County statistics of the United States

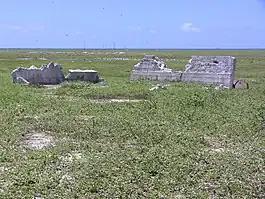
Baker Island, U.S. Minor Outlying Islands — one of the 8 county-equivalents with zero people

This list was generated by dividing the population by the land area. All county equivalents are included. The list is dominated by just a few states: Alaska, Montana, and Texas together comprise about two-thirds of the entries. The Unorganized Borough is not included here as a unit, but its census areas (non-governmental entities) are. If the census areas were removed from the list, the Unorganized Borough would rank fourteenth with a density of .